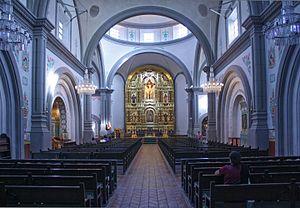
Intérieur de la basilique de la Mission San Juan Capistrano, San Juan Capistrano, California